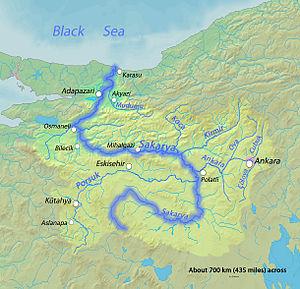
Le Sakarya, appelé autrefois Sangarios, est un fleuve de Turquie, situé en Phrygie, en Asie mineure. C'est le troisième fleuve le plus long de Turquie.